Iran–Israel proxy war

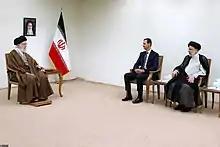
Iran's supreme leader Ayatollah Ali Khamenei and President Ebrahim Raisi meeting with Syrian president Bashar al-Assad on 8 May 2022

On 8 September, Israeli commandos raided an underground facility near Masyaf used by Iran and Hezbollah to build precision-guided missiles.